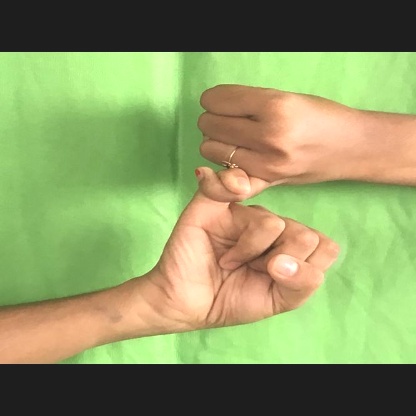
Mudra: Kilaka